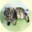
Label: cat